Worcester, Massachusetts

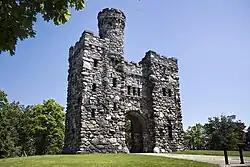
Bancroft Tower stands atop Bancroft Hill and was erected in 1900 by Stephen Salisbury III in honor of his childhood friendship with George Bancroft.

Worcester is home to the largest concentration of digital gaming students in the United States. The Memorial Auditorium, built as a tribute to World War I veterans of Worcester, is undergoing a renovation and may cater to these Digital Students as a future multimedia and digital center, in conjunction with the twelve Worcester colleges and universities.